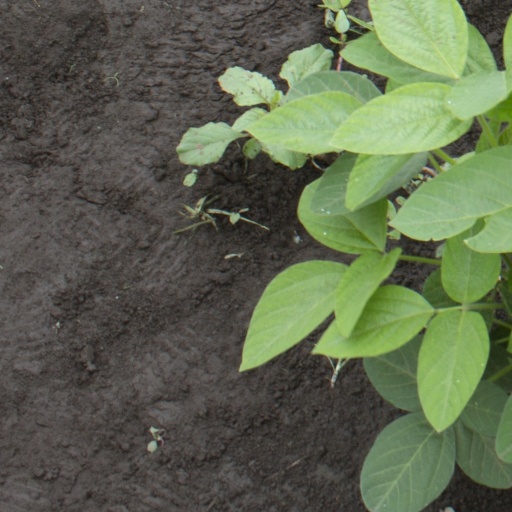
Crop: soybean